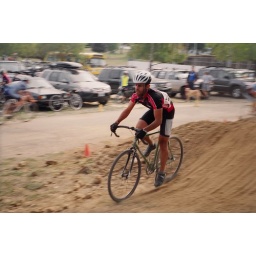
John slays a dragon,passes over a mountain and races towards the castle